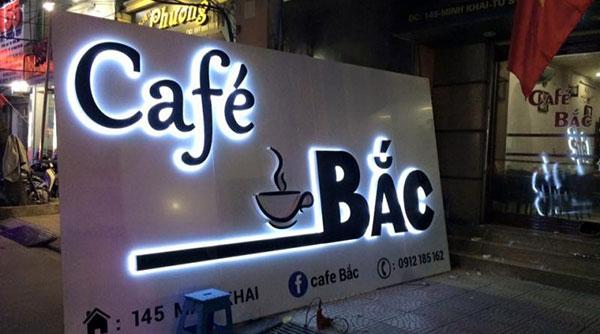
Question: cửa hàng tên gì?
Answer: cửa hàng tên bắc